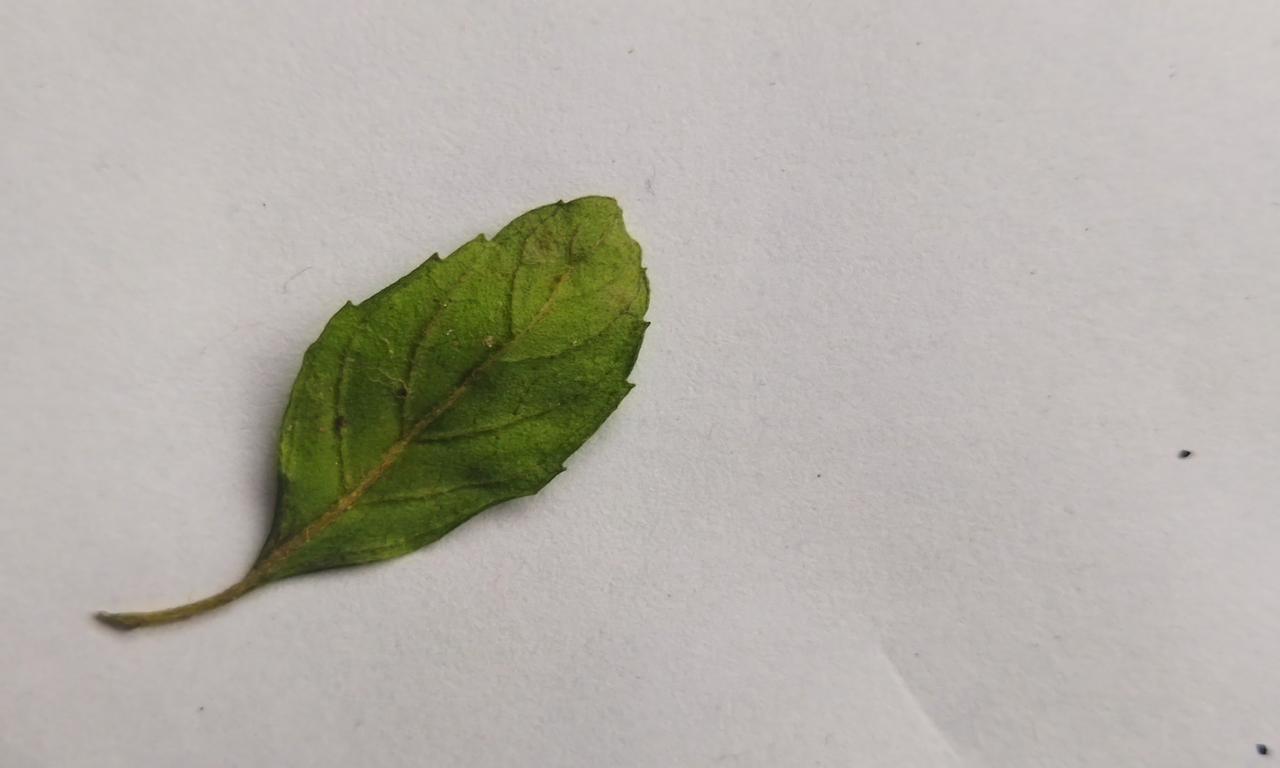
Label: Fresh